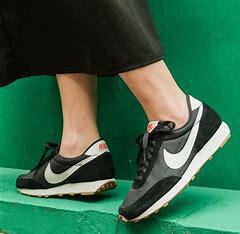
Brand: Nike
Model: Daybreak